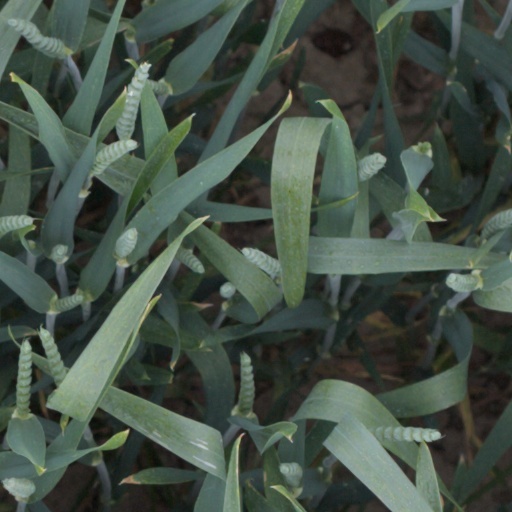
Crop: wheat